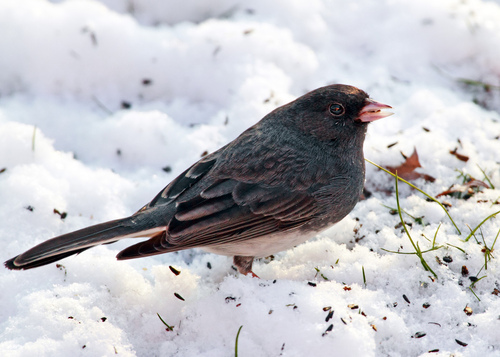
this bird has a brown crest, dark gray nape and back, witha pink beak.
this small black bird has a short, pink, beak.
this small bird has a small pink bill and a multicolored body
this bird ha a mottled gray appearance with a short pointy bill.
the brown winged bird and crown has a copper patch on the top, in addition has a white belly; the bill is long and yellow while the tarsus are short and stubby.
this bird is black with grey and has a very short beak.
this primarily black bird has a small pink pointed beak with white sides.
the bird has a long outer rectrices, peach colored bill and black back.
this bird has wings that are black and has an orange bill
this bird has wings that are brown and has an orange bill
Species: Dark Eyed Junco